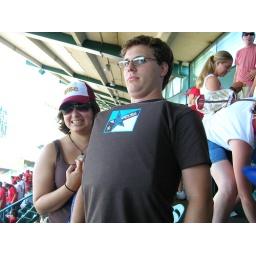
Tad witha seat cushion under his shirt